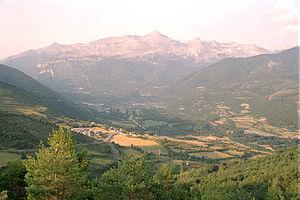
La vallée de l'Aragon est une vallée des Pyrénées aragonaises de la comarque de la Jacetania, située dans la partie nord occidentale de la province de Huesca, frontalière avec la vallée d'Aspe.